Height adjustable suspension

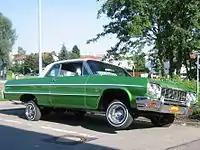
Aftermarket height adjustable suspension installed on a 1964 Chevrolet Impala lowrider

In 1964, another customizer, Gene Winfield, created The Reactor, with Citroën height adjustable Hydropneumatic suspension, a car novel enough to guest star in several television programs.